Mount Vernon, New York

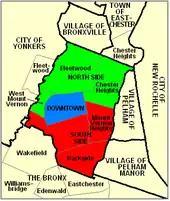
Map of Mount Vernon's neighborhoods

The Mount Vernon area was first settled in 1664 by families from Connecticut as part of the Town of Eastchester. Mount Vernon became a village in 1853, and a city in 1892. Early development was driven by the New York Industrial Home Association No. 1, a home building cooperative organized to build homes for "tradesmen, employees, and other persons of small means".